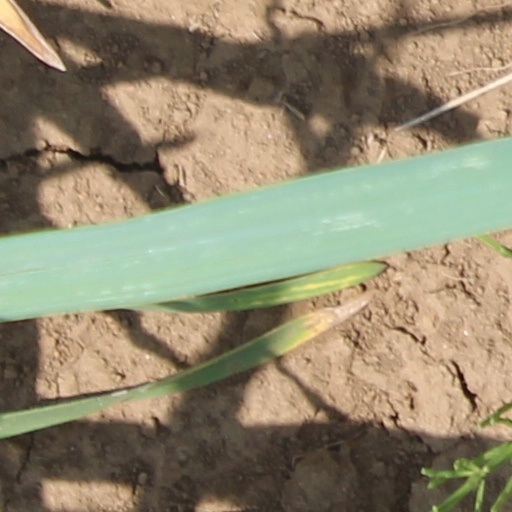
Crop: wheat